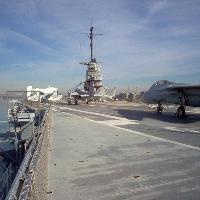
Weather: sun or clear